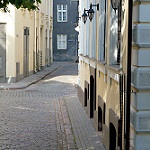
Scene: Outdoor